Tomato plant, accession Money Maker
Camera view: vertical (180 deg); turntable rotation: 60 degrees
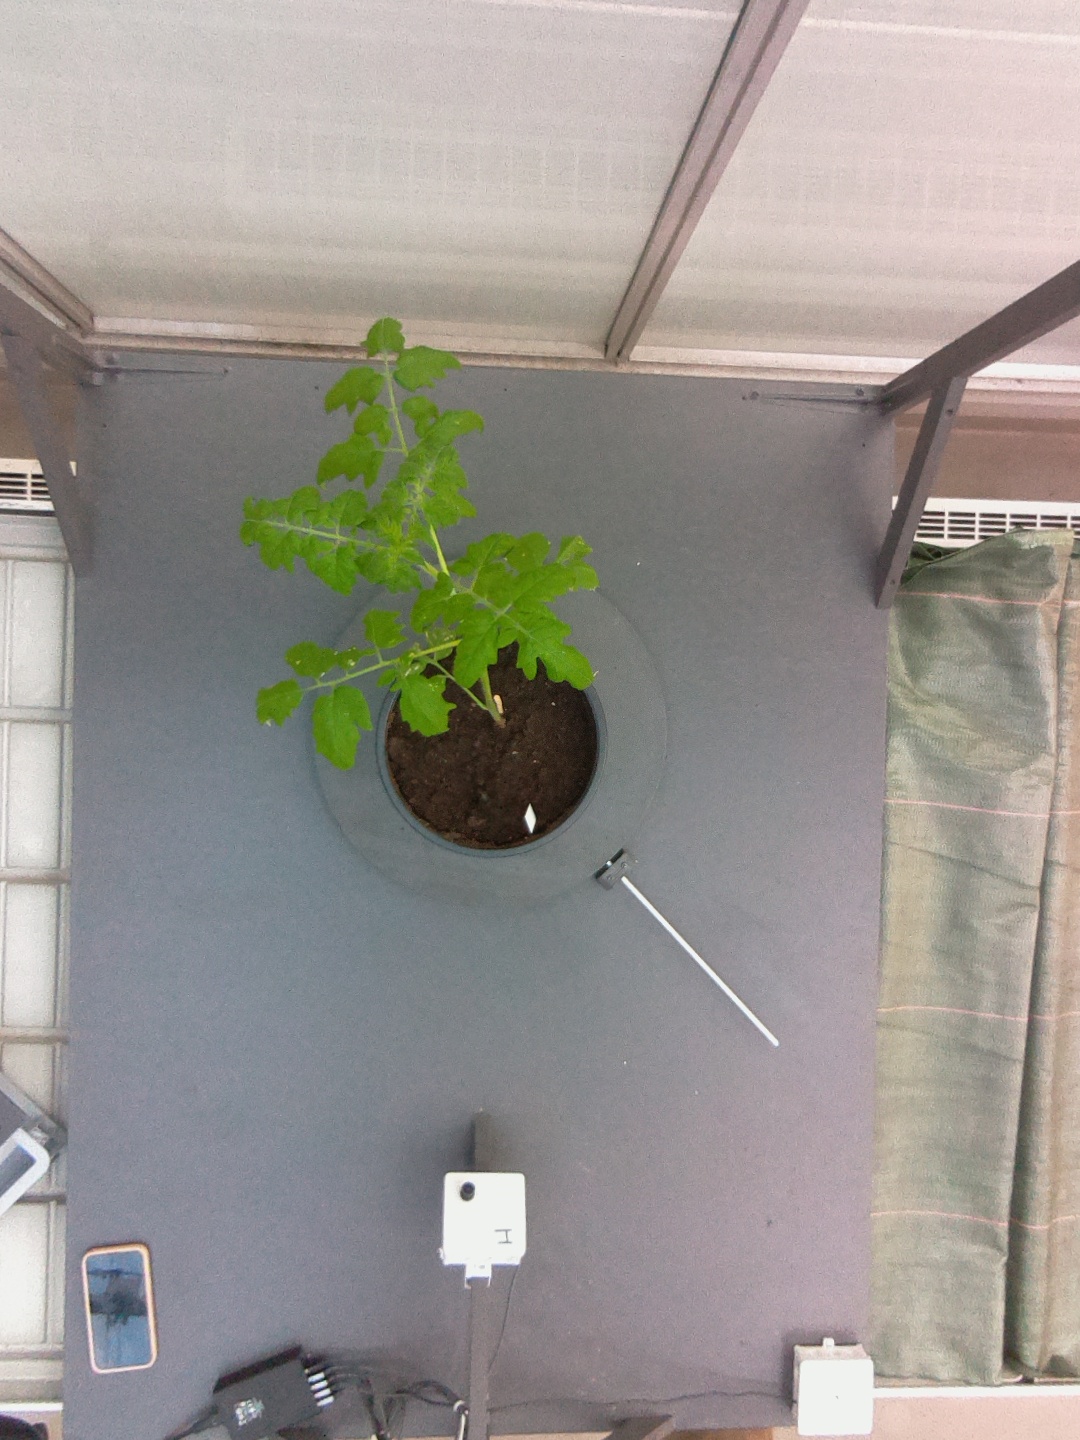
BBCH growth stage 13: 6 of true leaves visible